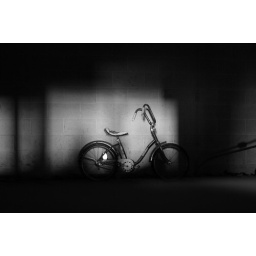
lonely bike in eastern maket. i'm mising my black and white.